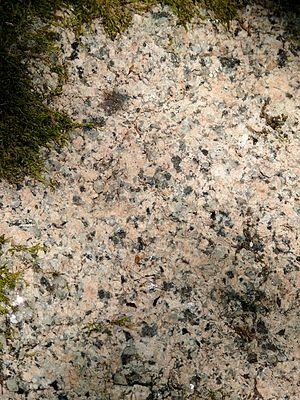
Pierres jaumâtres - Structure d'une pierre
Les Pierres Jaumâtres, situées au sommet du mont Barlot, sur la commune de Toulx-Sainte-Croix, sont un chaos granitique comme on peut en rencontrer plusieurs dans le département de la Creuse, notamment au lieu-dit Rigole du diable. Elles constituent un site naturel classé en 1927.